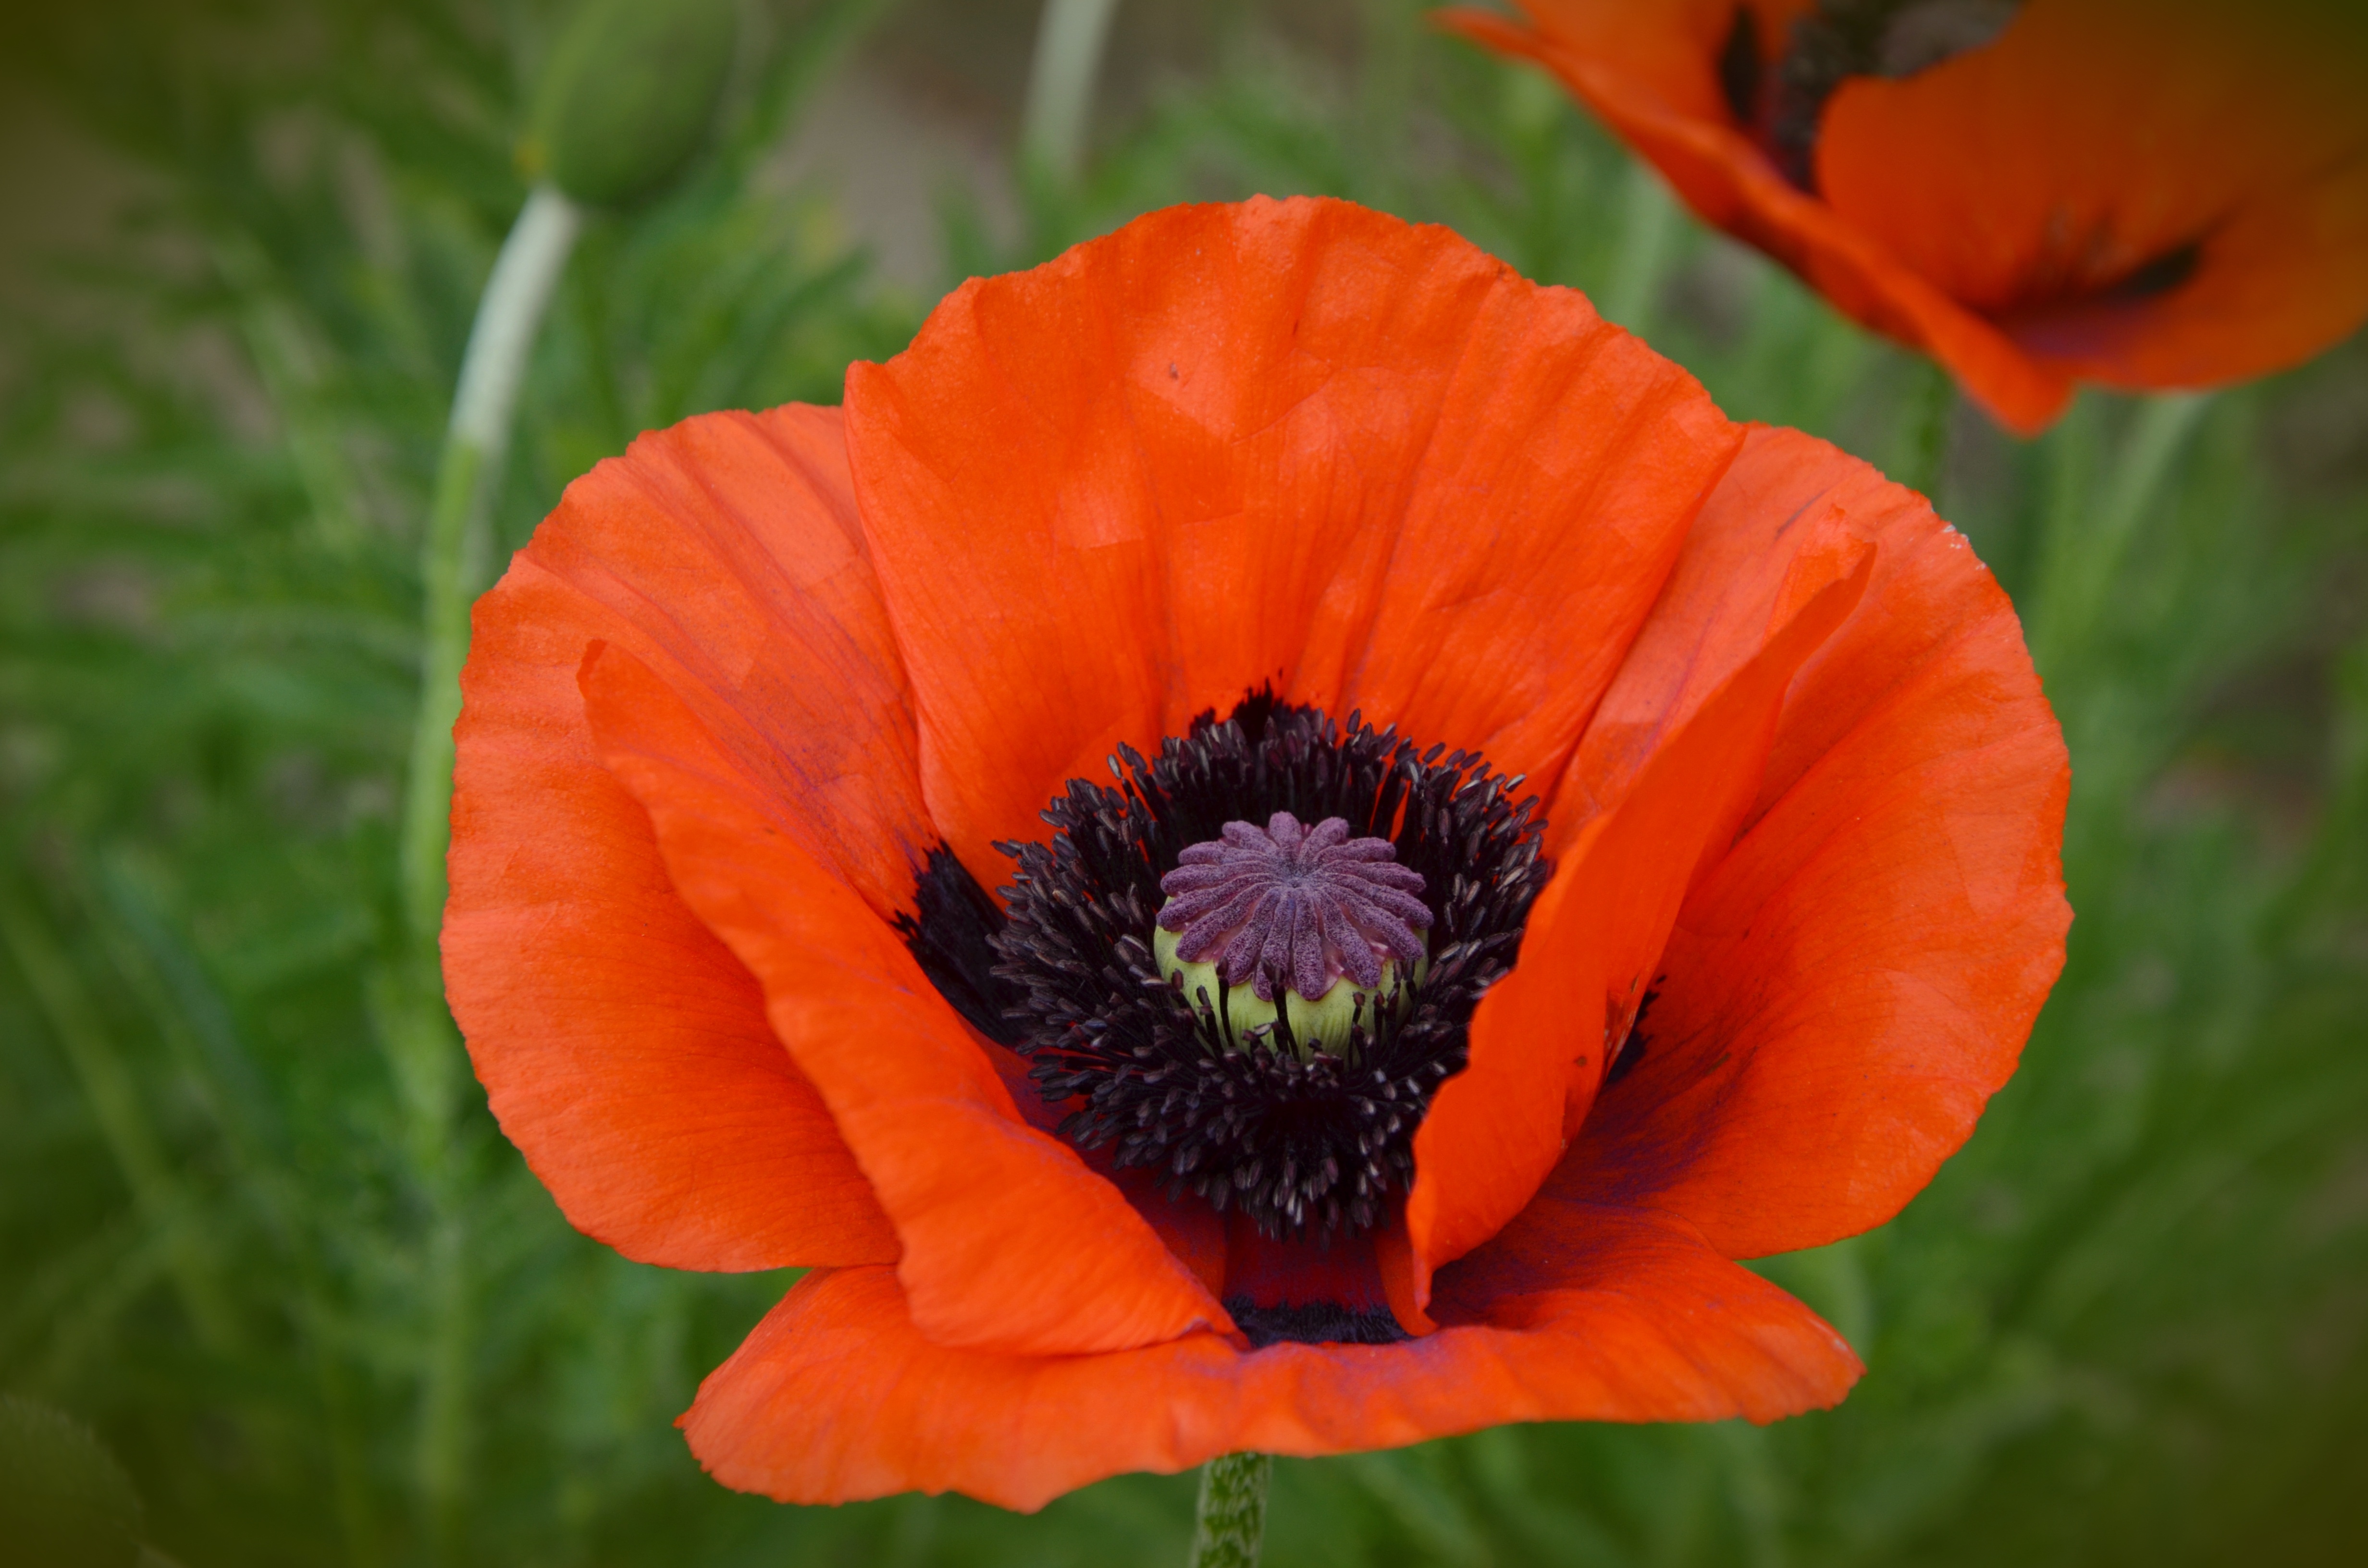
plant, flower, petal, summer, red, botany, flora, wildflower, klatschmohn, poppy, coquelicot, macro photography, flowering plant, eschscholzia californica, annual plant, land plant, poppy family